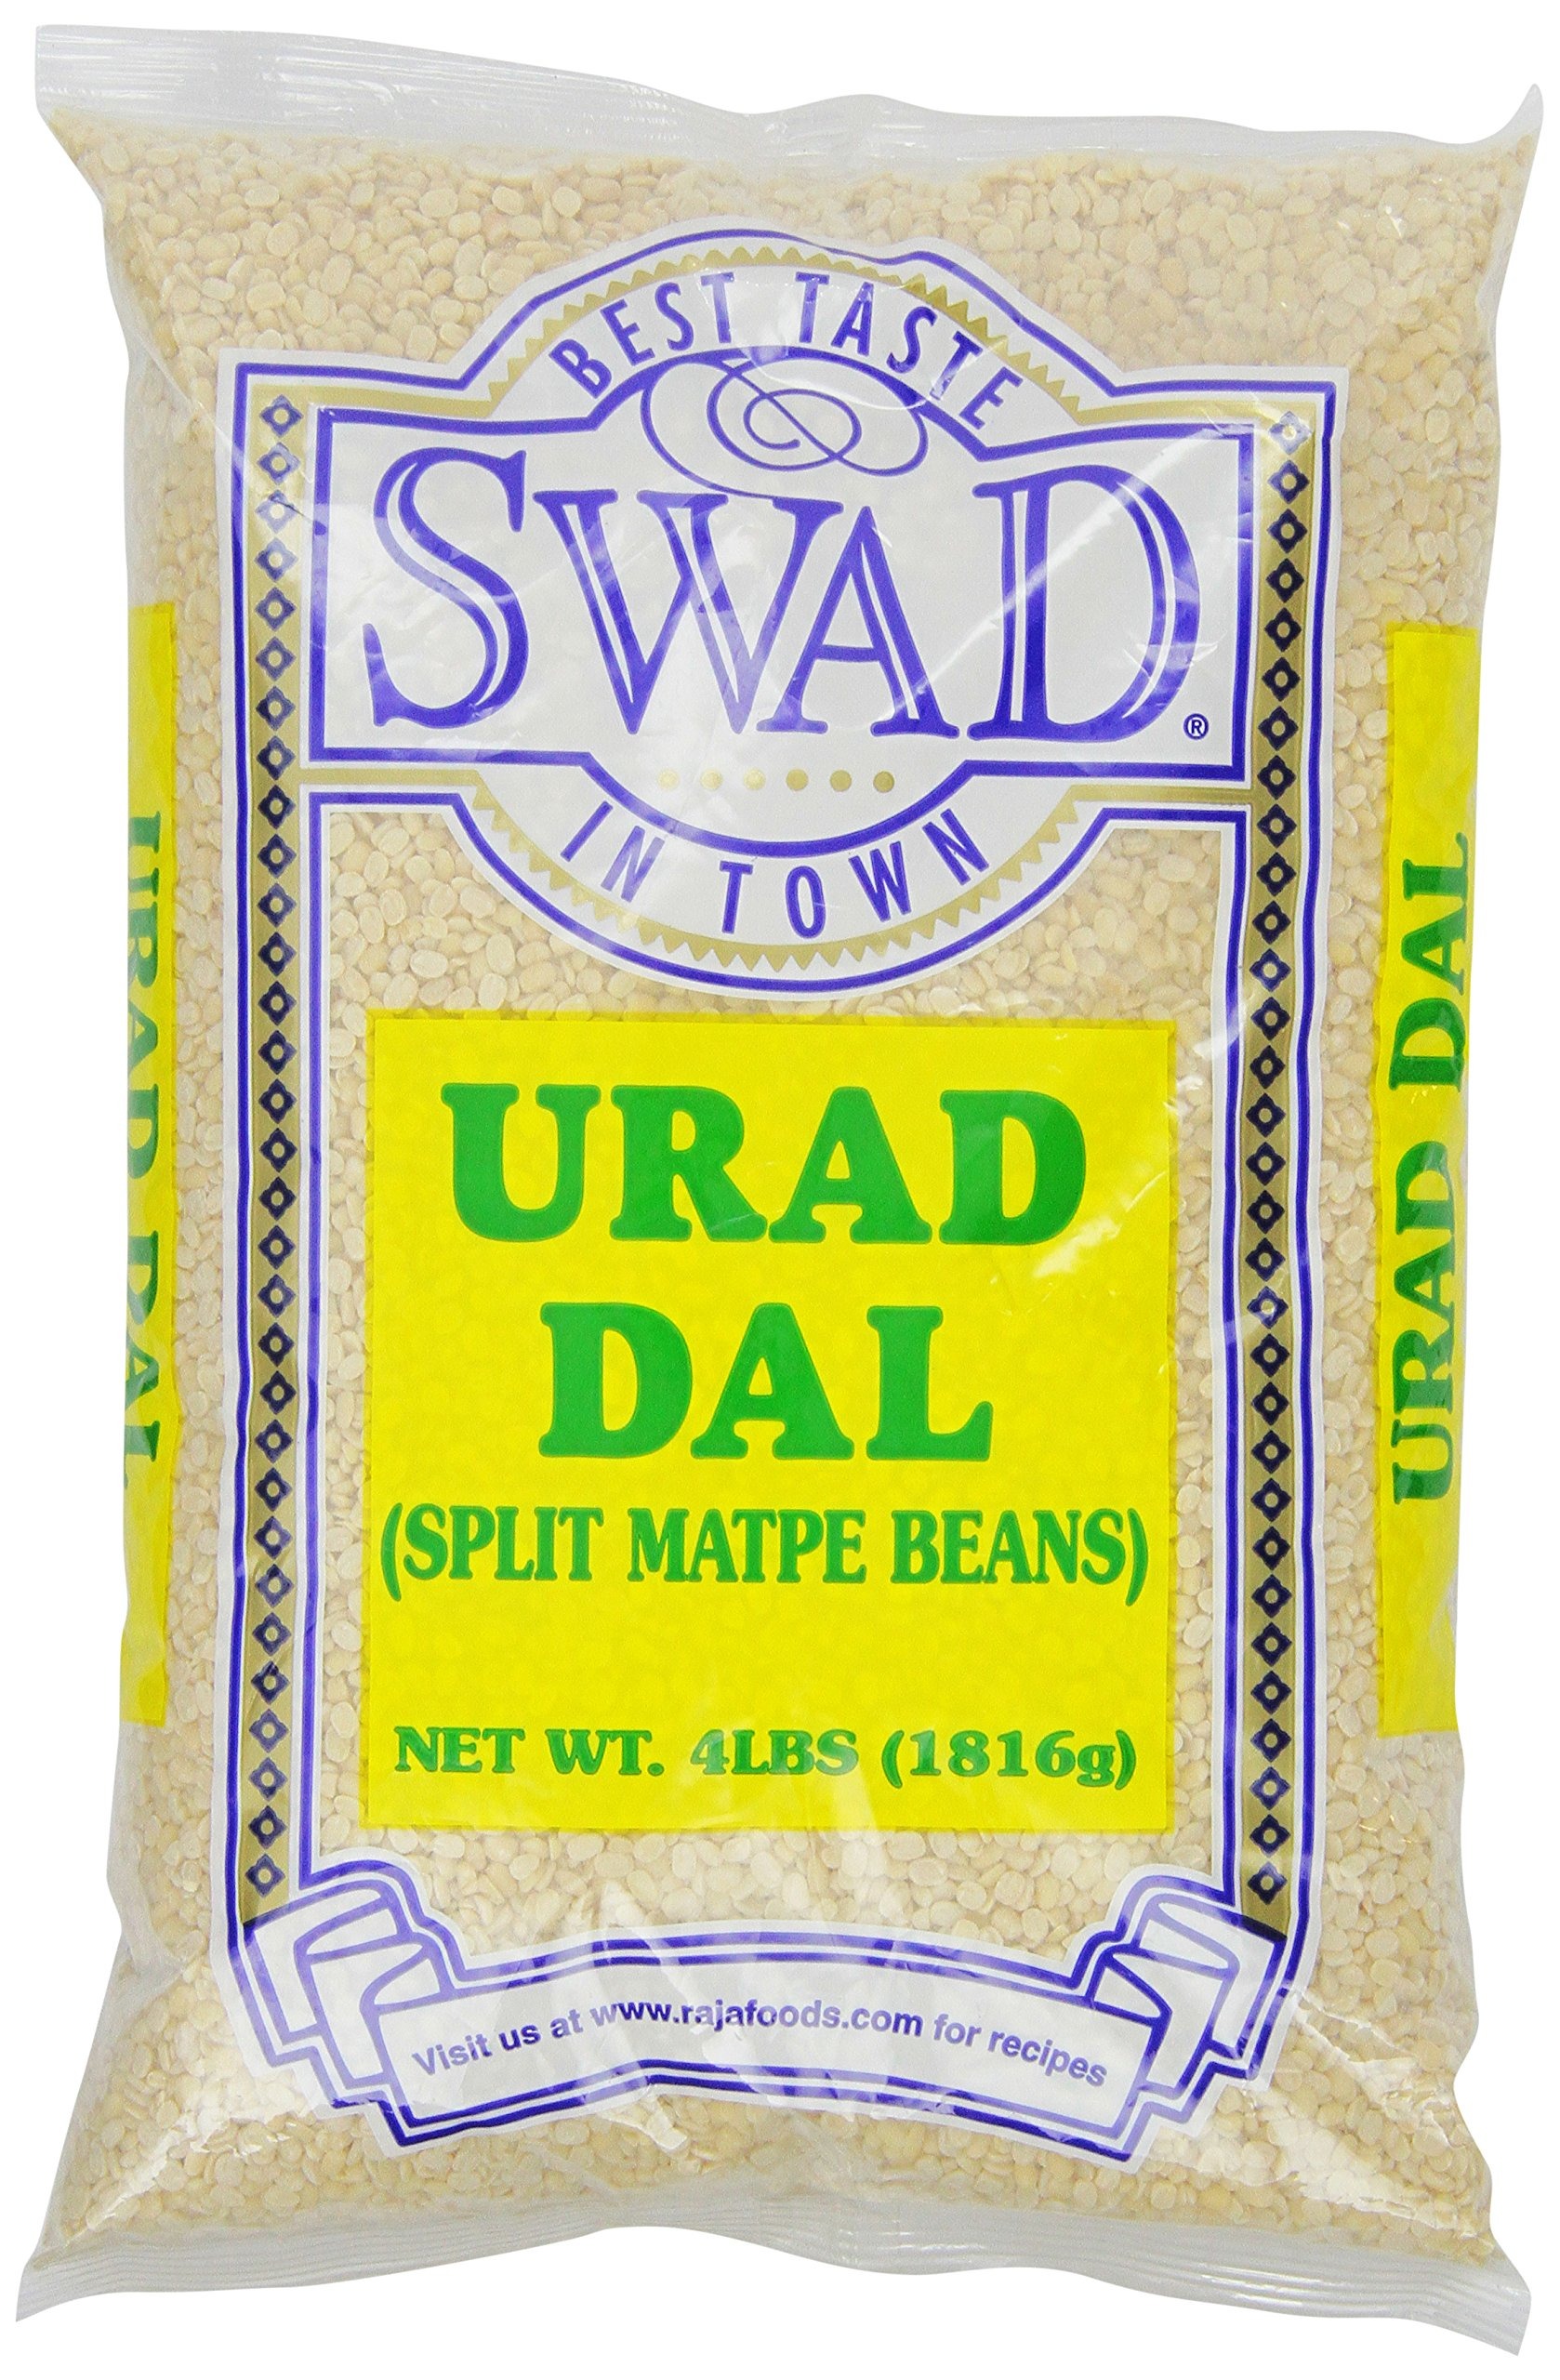
Item Name: Swad Urad Dal Matpe Beans, Split, 4 Pound
Bullet Point 1: The package dimension of the product is 6"L x 5"W x 4"H
Bullet Point 2: The package weight of the product is 4.2 pounds
Value: 64.0
Unit: Ounce

Price: 14.27